Ikosi

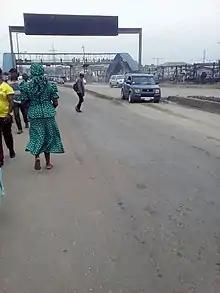
Ketu, Lagos

Ikosi a major town in Kosofe Local Government Area of Lagos State.